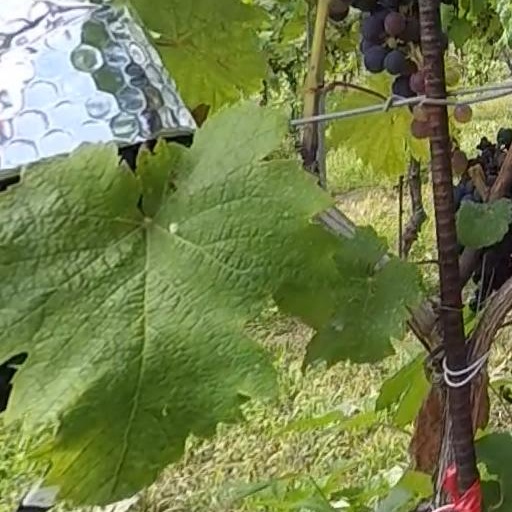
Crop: grape